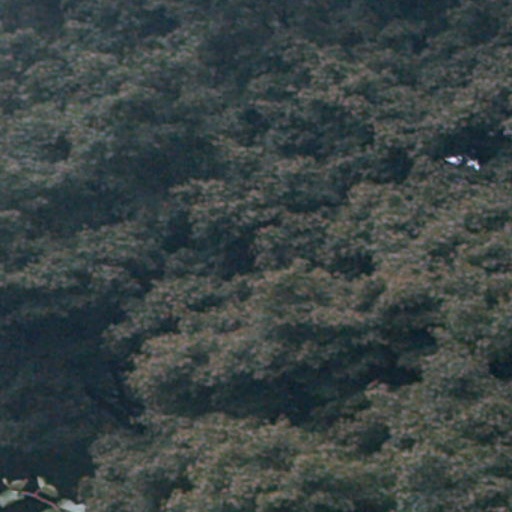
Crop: cassava